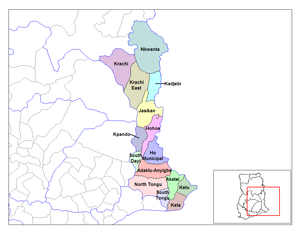
Volta (region) / Distrikter
Volta Regions distrikter
Volta er en af Ghanas ti administrative regioner. Før første verdenskrig hørte Volta regionen til kolonien Tysk Togoland. Efter krigen blev den overført til Britisk Togoland som blev slået sammen med kolonien Guldkysten i 1956 som blev selvstændig som Ghana året efter.